Regular icosahedron

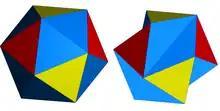
Regular icosahedron and its non-convex variant, which differs from Jessen's icosahedron in having different vertex positions and non-right-angled dihedrals

Another related shape can be derived by keeping the vertices of a regular icosahedron in their original positions and replacing certain pairs of equilateral triangles with pairs of isosceles triangles. The resulting polyhedron has the non-convex version of the regular icosahedron. Nonetheless, it is occasionally incorrectly known as Jessen's icosahedron because of the similar visual, of having the same combinatorial structure and symmetry as Jessen's icosahedron; the difference is that the non-convex one does not form a tensegrity structure and does not have right-angled dihedrals.